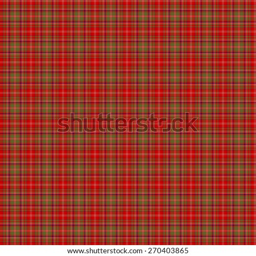
a seamless patterned tile of the tartan .